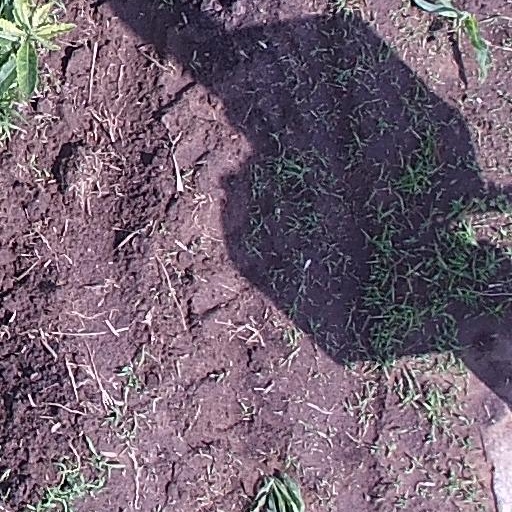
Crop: maize; corn